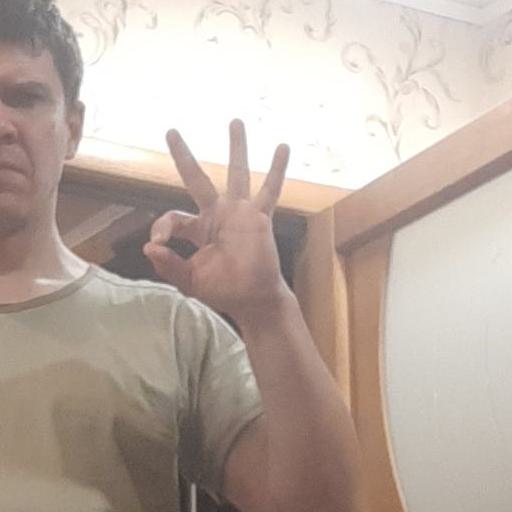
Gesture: ok